Rousseau Angelus Burch

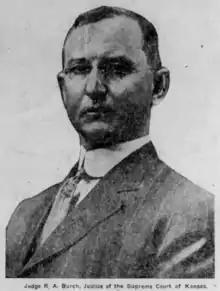
R.A. Burch (circa 1914)

Rousseau Angelus Burch (August 4, 1862 – January 29, 1944) was a justice of the Kansas Supreme Court from September 29, 1902, to July 1, 1935, then chief justice of the Kansas Supreme Court from July 1, 1935, to January 11, 1937.